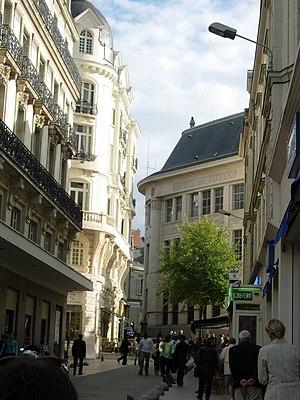
Le Centre-ville est un quartier d'Angers. Il est divisé en deux parties : une partie au nord-ouest de la Maine, et une autre partie au sud-est. La partie nord-ouest est nommée La Doutre. La Doutre fait partie de la vieille ville d'Angers. L'ensemble du centre-ville regroupe près de 30 000 habitants.